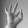
ASL letter: F